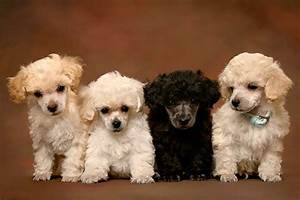
Label: dog